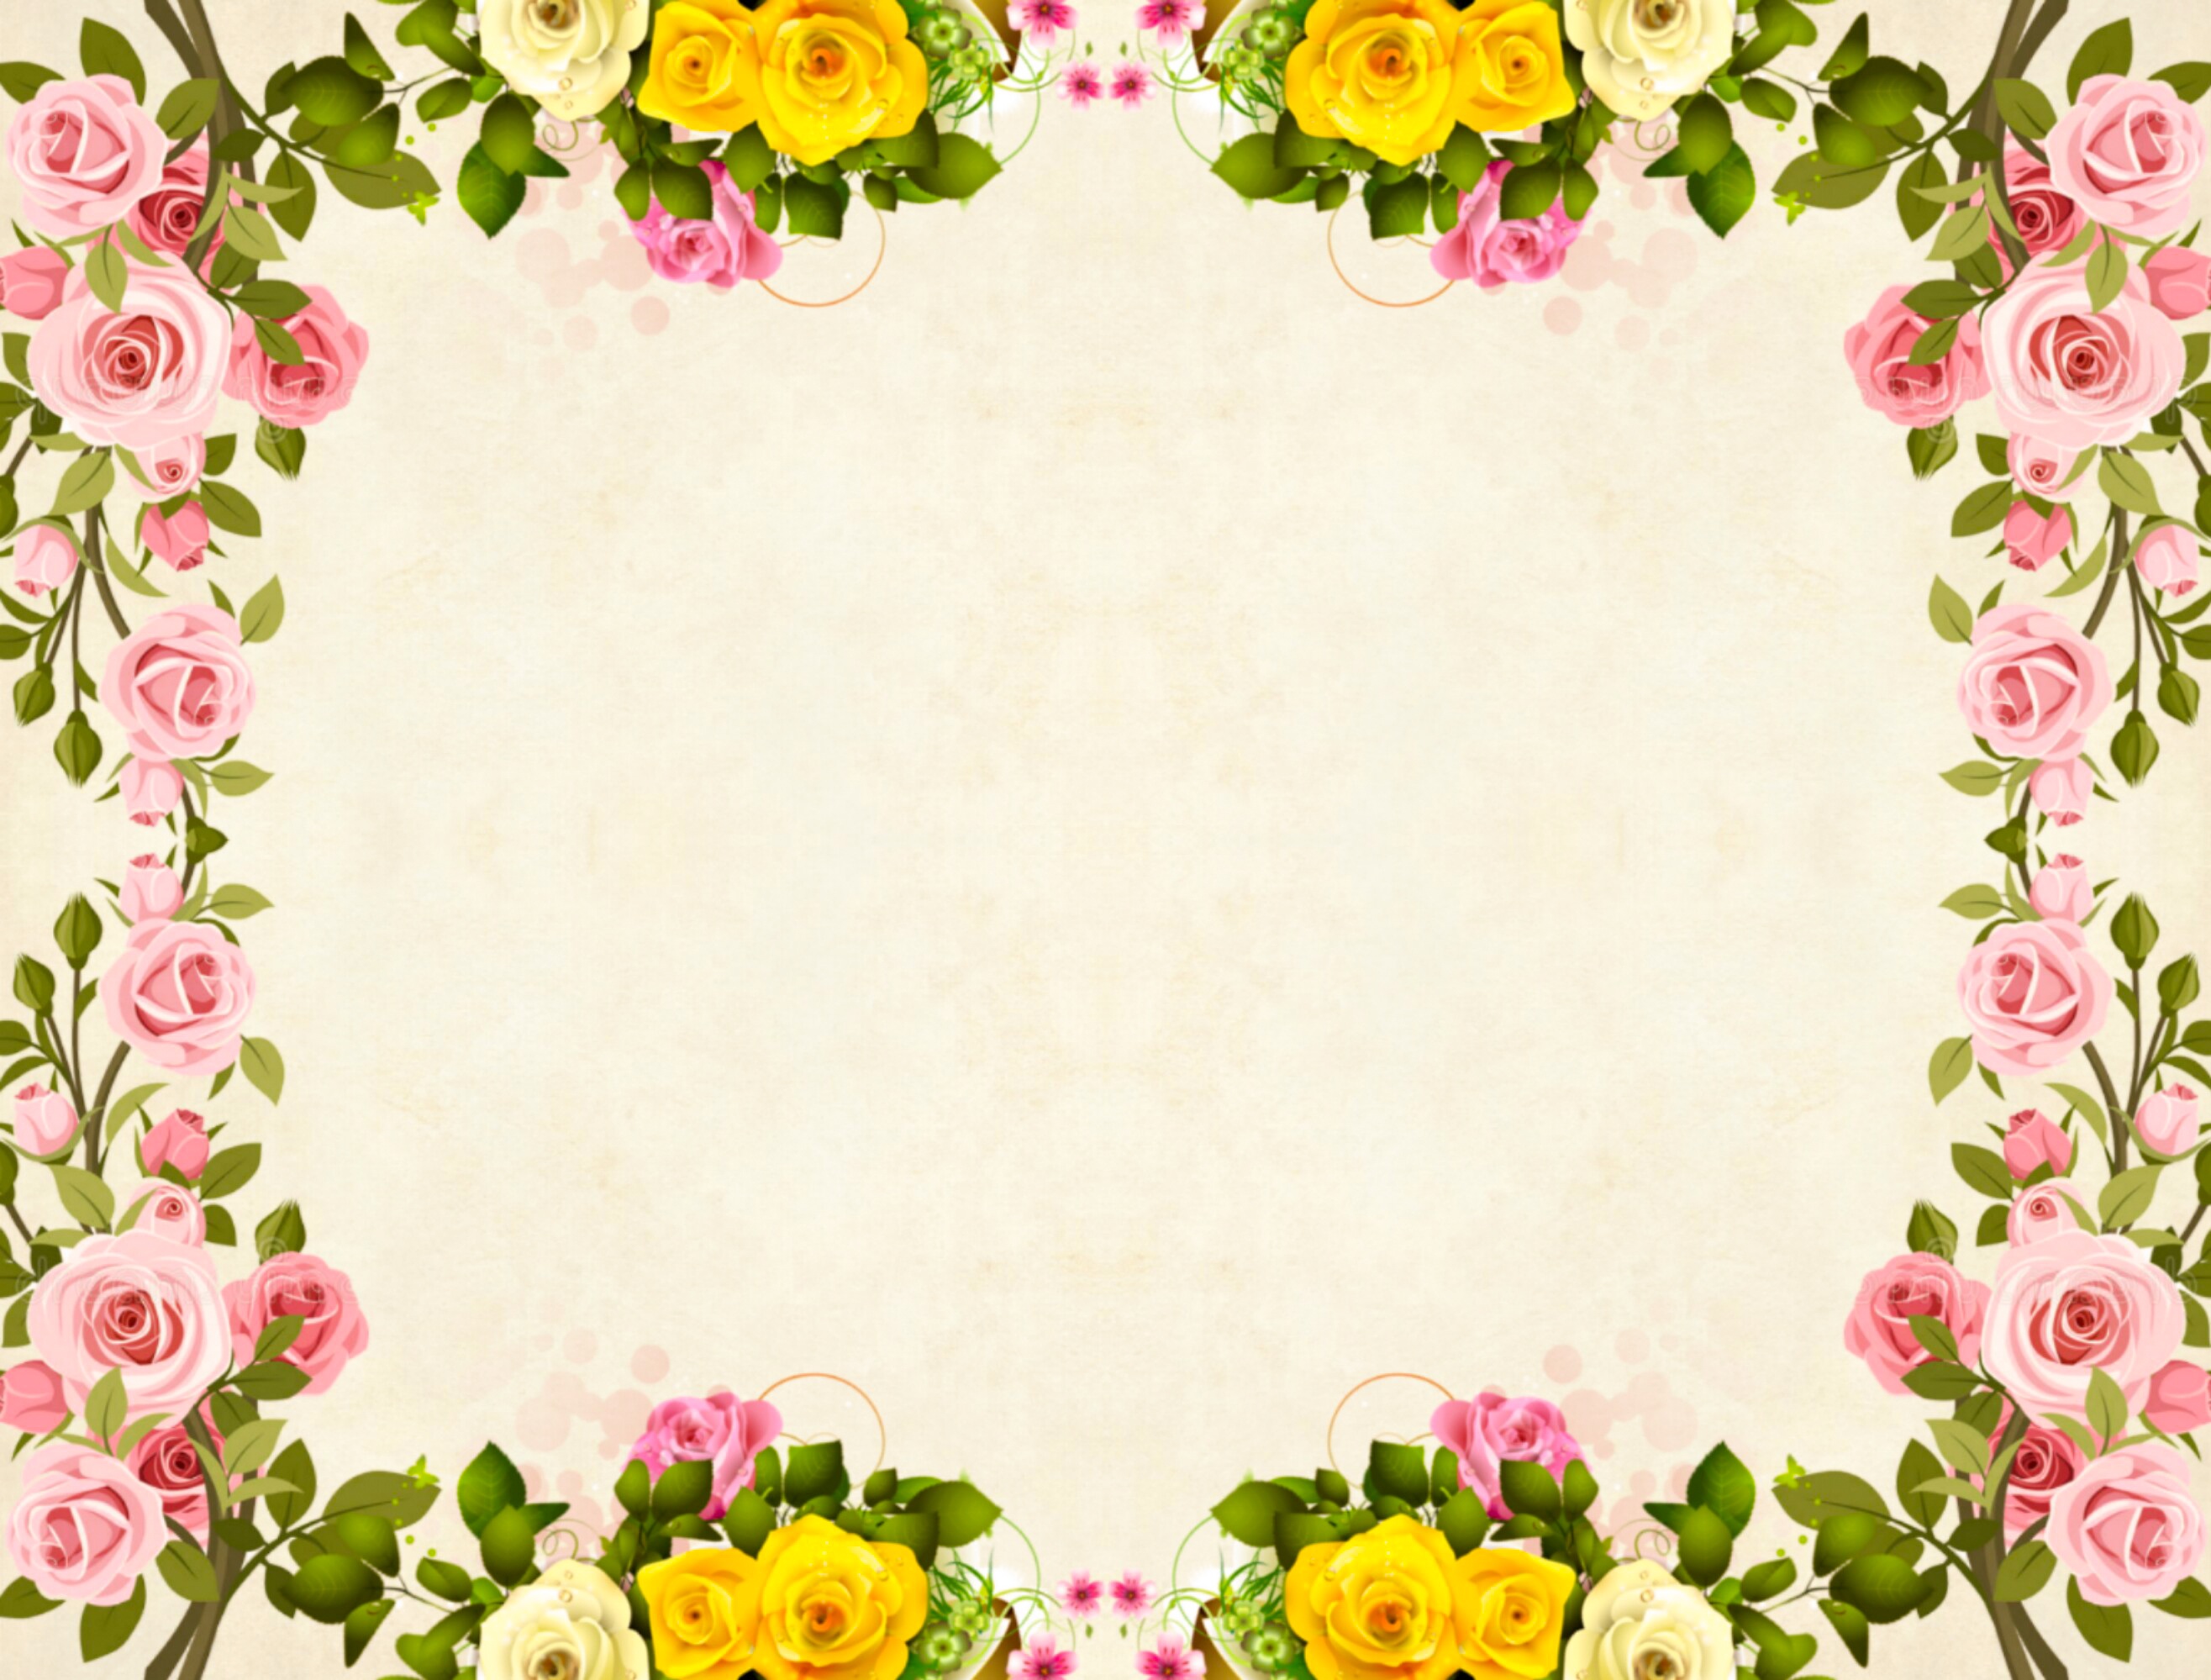
flower, background, floral, vintage, roses, bouquet, cluster, leaf, decoration, paper, scrapbooking, fall, blank, old, antique, print, style, nostalgic, oldfashioned, retro, styled, faded, grunge, rustic, decoupage, collage, family, album, aged, worn, calm, design, peaceful, pink, picture frame, rose, plant, rose family, petal, floral design, clip art, rose order, interior design